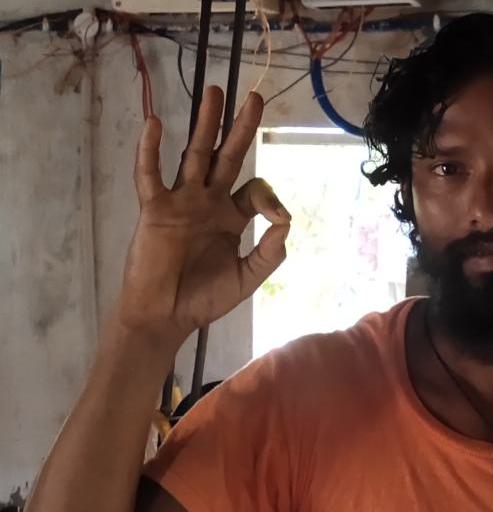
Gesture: ok